Priene

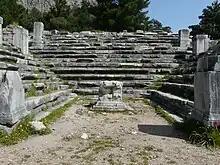
Bouleuterion

Although the stereotyped equation of wealth with aristocracy may have applied early in Priene's history, in the 4th century BCE the city-state was a democracy. State authority resided in a body called the Πριηνείς (Priēneis), "the Prieneian people", who issued all decrees and other public documents in their name. The coins minted at Priene featured the helmeted head of Athena on the obverse and a meander pattern on the reverse; one coin also displayed a dolphin and the legend ΠΡΙΗ for ΠΡΙΗΝΕΩΝ (Priēneōn), "of the Prieneians." These symbols express the Prieneians identification as a maritime democracy aligned with Athens but located in Asia.